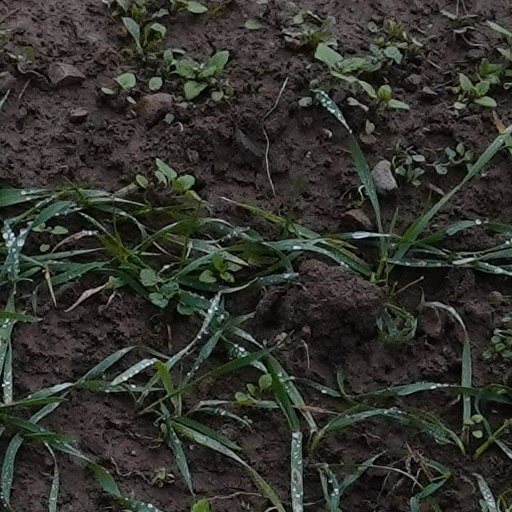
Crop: wheat